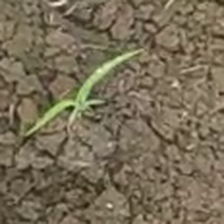
Weed species: Digitaria_SP_(Digitaria Sanguinalis )